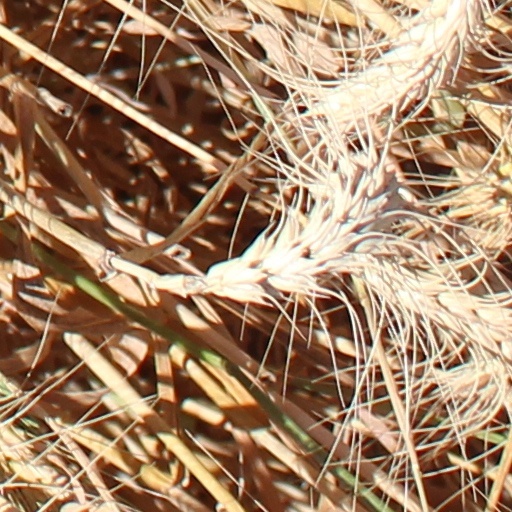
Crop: wheat